Bhakthajanangalude Sradhakku

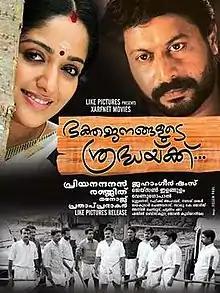
Film poster

Bhakthajanangalude Sradhakku is a 2011 Indian Malayalam-language drama film directed by Priyanandanan and written by Manoj from a story by Ranjith. It stars Kavya Madhavan and Irshad. The film narrates the story of a self-declared demigod and her alcoholic husband. It is reportedly inspired from the life of the controversial godwoman Divya Joshi. The movie was produced by Jahangir Shamz under the banner of Xarfnet Movies.